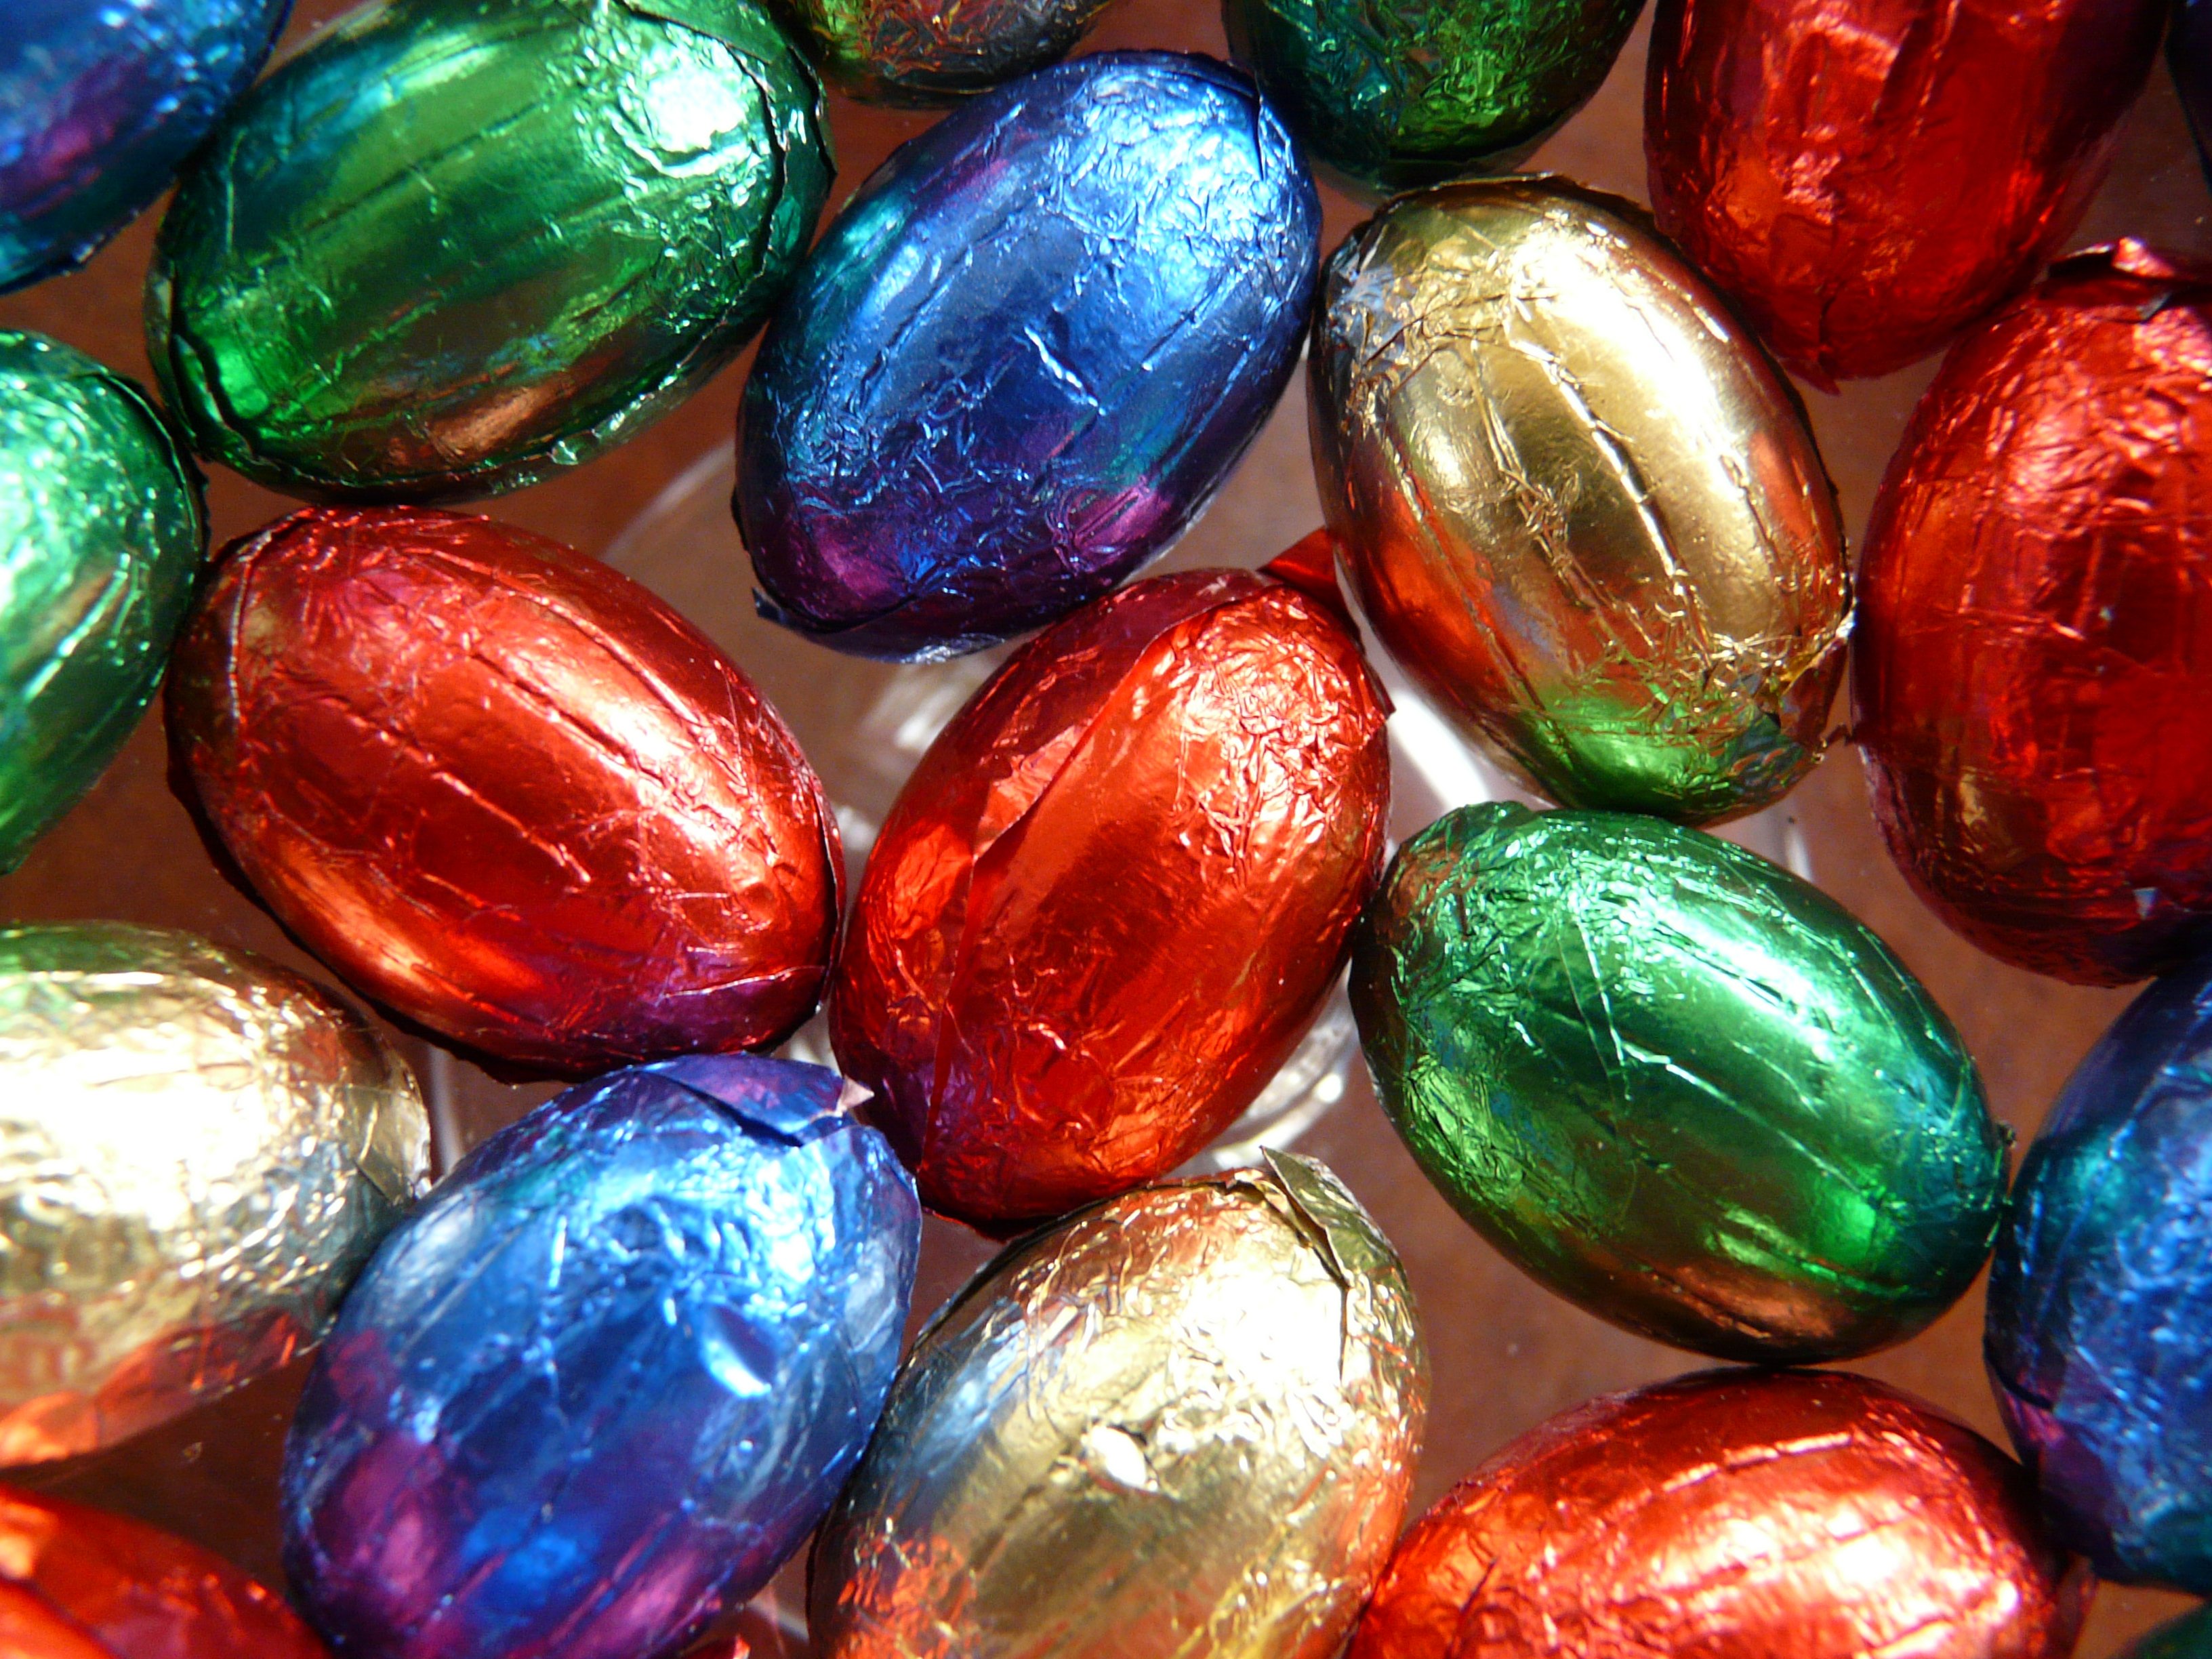
glass, food, color, colorful, chocolate, eat, material, art, easter, sweetness, easter eggs, nibble, easter egg, tinfoil, silver foil